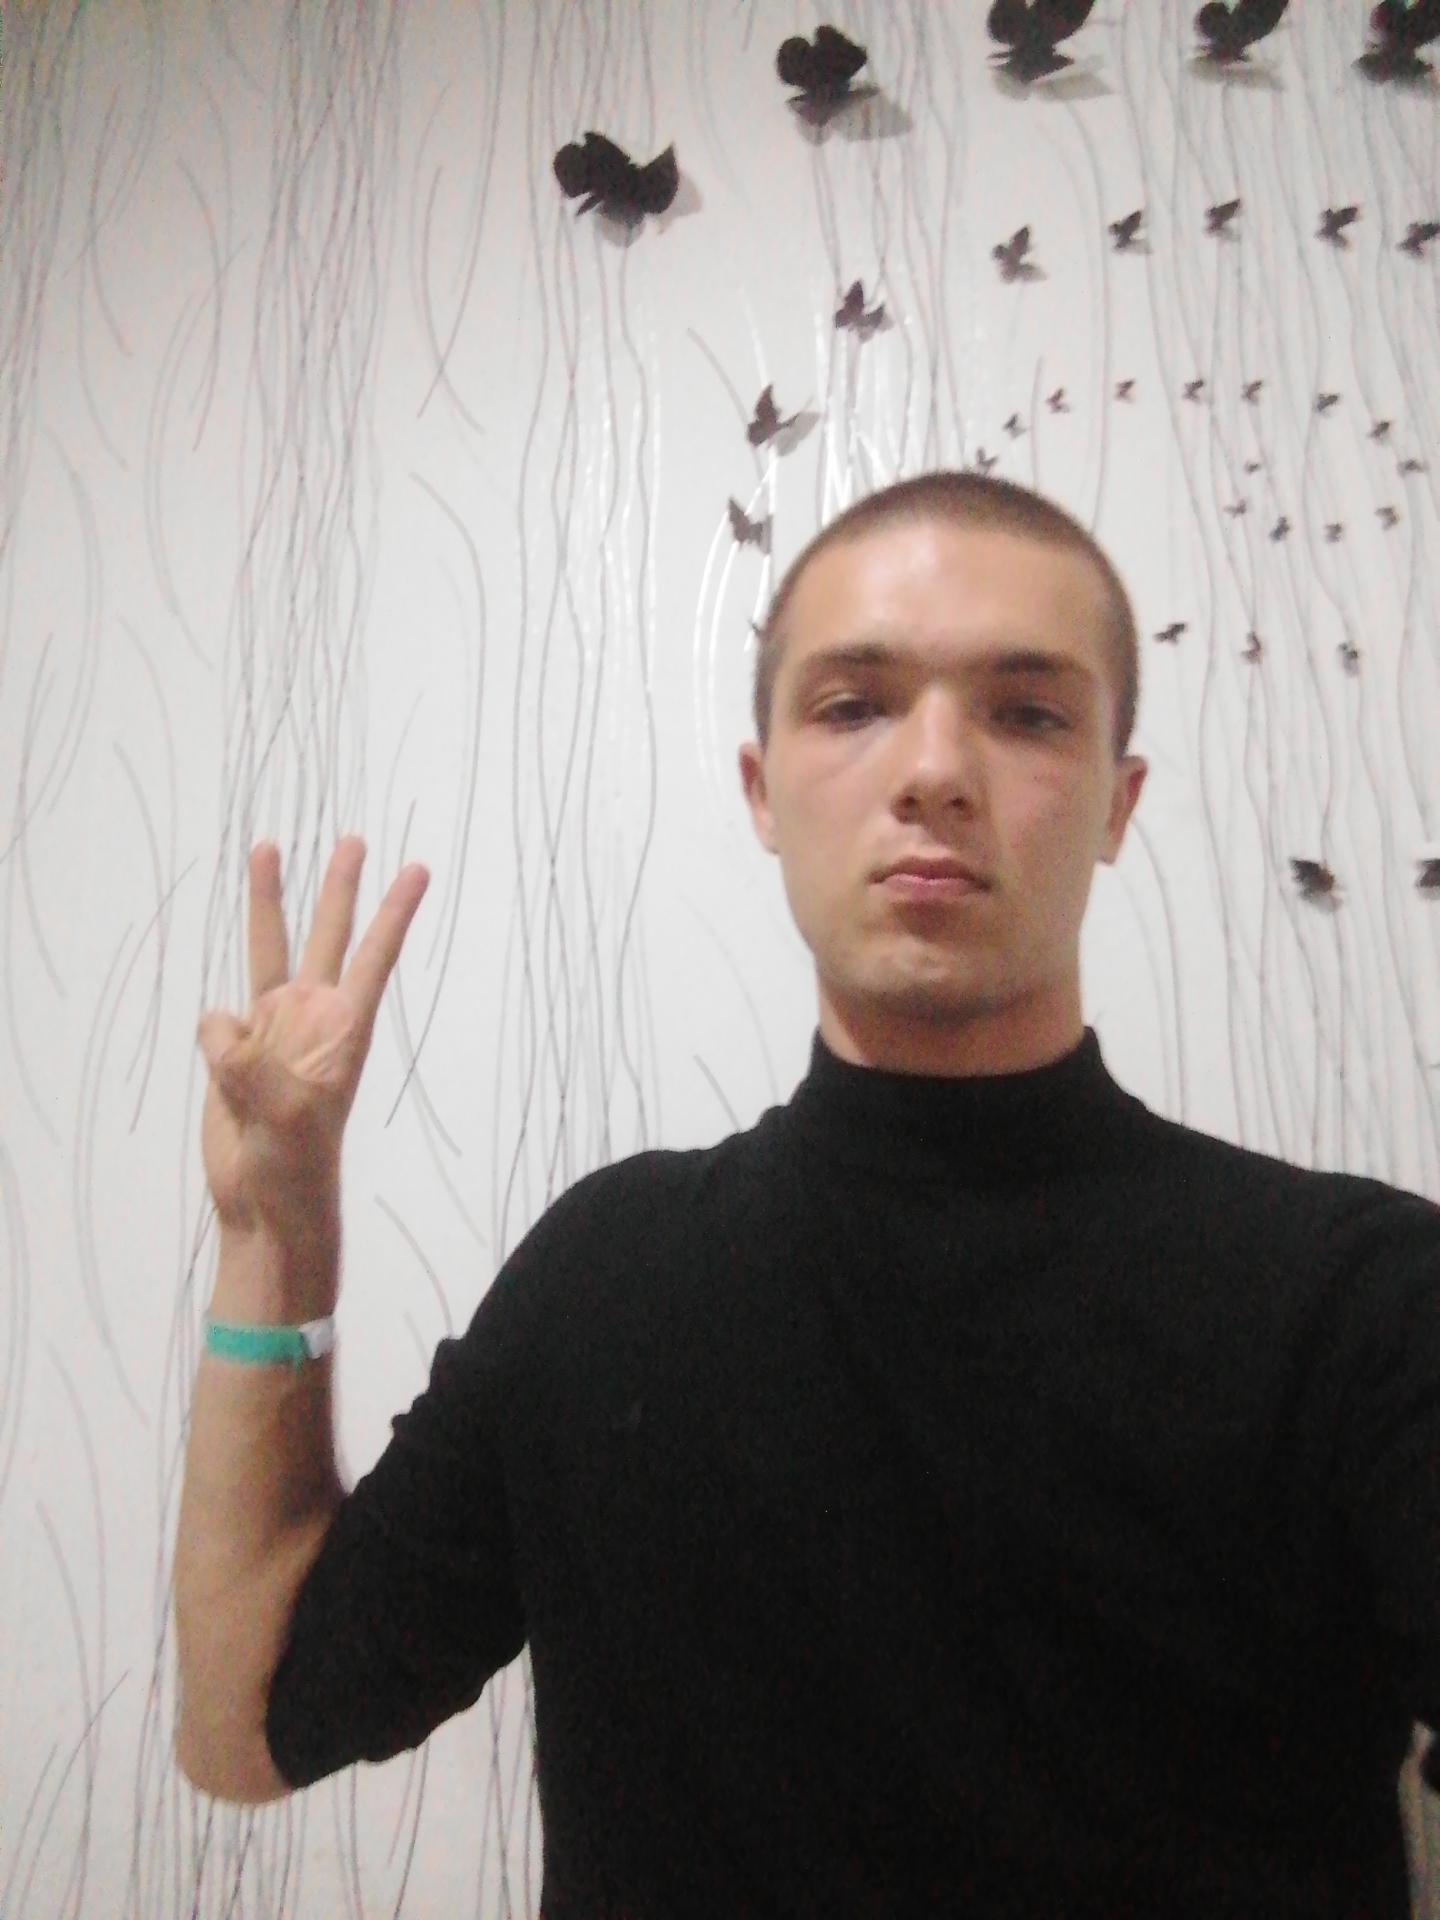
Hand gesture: three